Medal "For the Capture of Vienna"

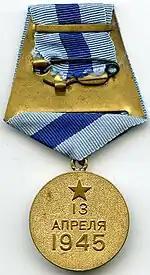
Reverse of the Medal "For the Capture of Vienna"

The Medal "For the Capture of Vienna" was a World War II campaign medal of the Soviet Union established on June 9, 1945 by decree of the Presidium of the Supreme Soviet of the USSR to satisfy the petition of the People's Commissariat for Defense of the Soviet Union to reward the participants of the battles for the capture of the city of Vienna from the armed forces of Nazi Germany. The medal's statute was amended on July 18, 1980 by decree of the Presidium of the Supreme Soviet of the USSR № 2523-X.